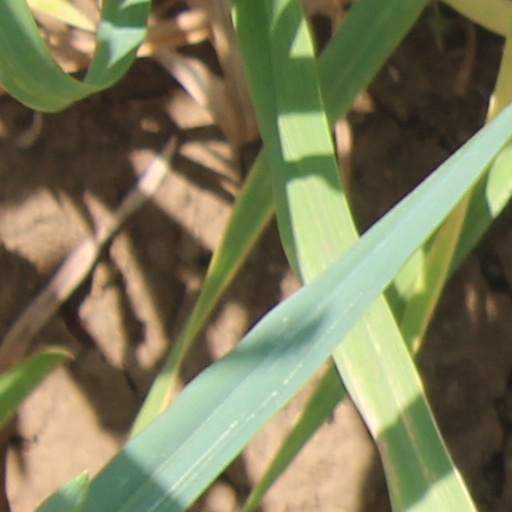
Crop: wheat